U. V. Swaminatha Iyer

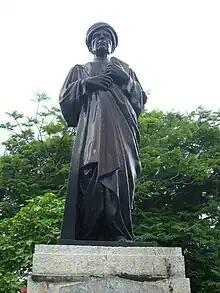
Statue of U. V. Swaminatha Iyer in the campus of Presidency College, Chennai

Besides writing his autobiography, U. V. Swaminatha Iyer also authored a two-volume biography of his tutor, Meenakshi Sundaram Pillai. Additionally, he wrote the biographies of Vidwan Thiagaraja Chettiar, Maha_Vaidyanatha_Iyer, and Gopalakrishna_Bharati.